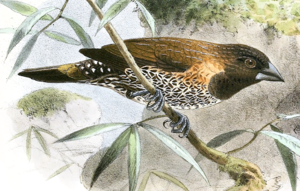
Le Capucin à ventre roux est une espèce de passereaux appartenant à la famille des Estrildidae.